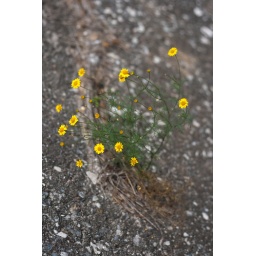
Tiny, yellow flowers forcing their way through concrete against all odds.Brave, little flowers!